SCART

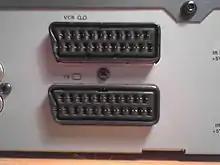
Typical SCART sockets on a set-top box

SCART is bi-directional regarding standard composite video and analogue audio. A TV will typically send the antenna audio and video signals to the SCART sockets all the time and watch for returned signals, to display and reproduce them. This allows "transparent" set-top boxes, without any tuner, which just "hook" and pre-process the TV signals. This feature is used for analogue pay TV like Canal Plus and was used for decoding teletext.